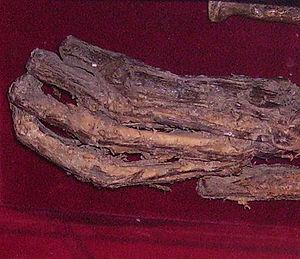
L’Eisbach est un ruisseau d'une longueur de 38 km dans le Nord-Est du Palatinat rhénan et dans le Sud-Est de la Hesse rhénane. Sa source se trouve près de Ramsen dans le Nord du Pfälzerwald et prend son chemin vers l'est dans le Rhin près de Worms.